Thunder in the East (1950 film)

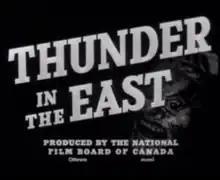
Title frame

Thunder in the East is a 1950 11-minute Canadian short documentary film directed by Douglas Tunstell and produced by Sydney Newman for the National Film Board of Canada (NFB) as part of the postwar "Canada Carries On" series. "Thunder in the East" recounts the issues which precipitated the Korean War, and of the needs of the impoverished Asian countries struggling to feed their populaces. The film's French version title is "Orage sur l'Asie".